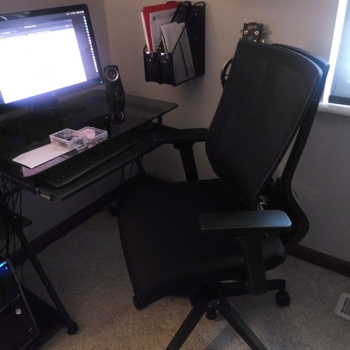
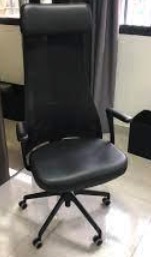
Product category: items_chair
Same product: no